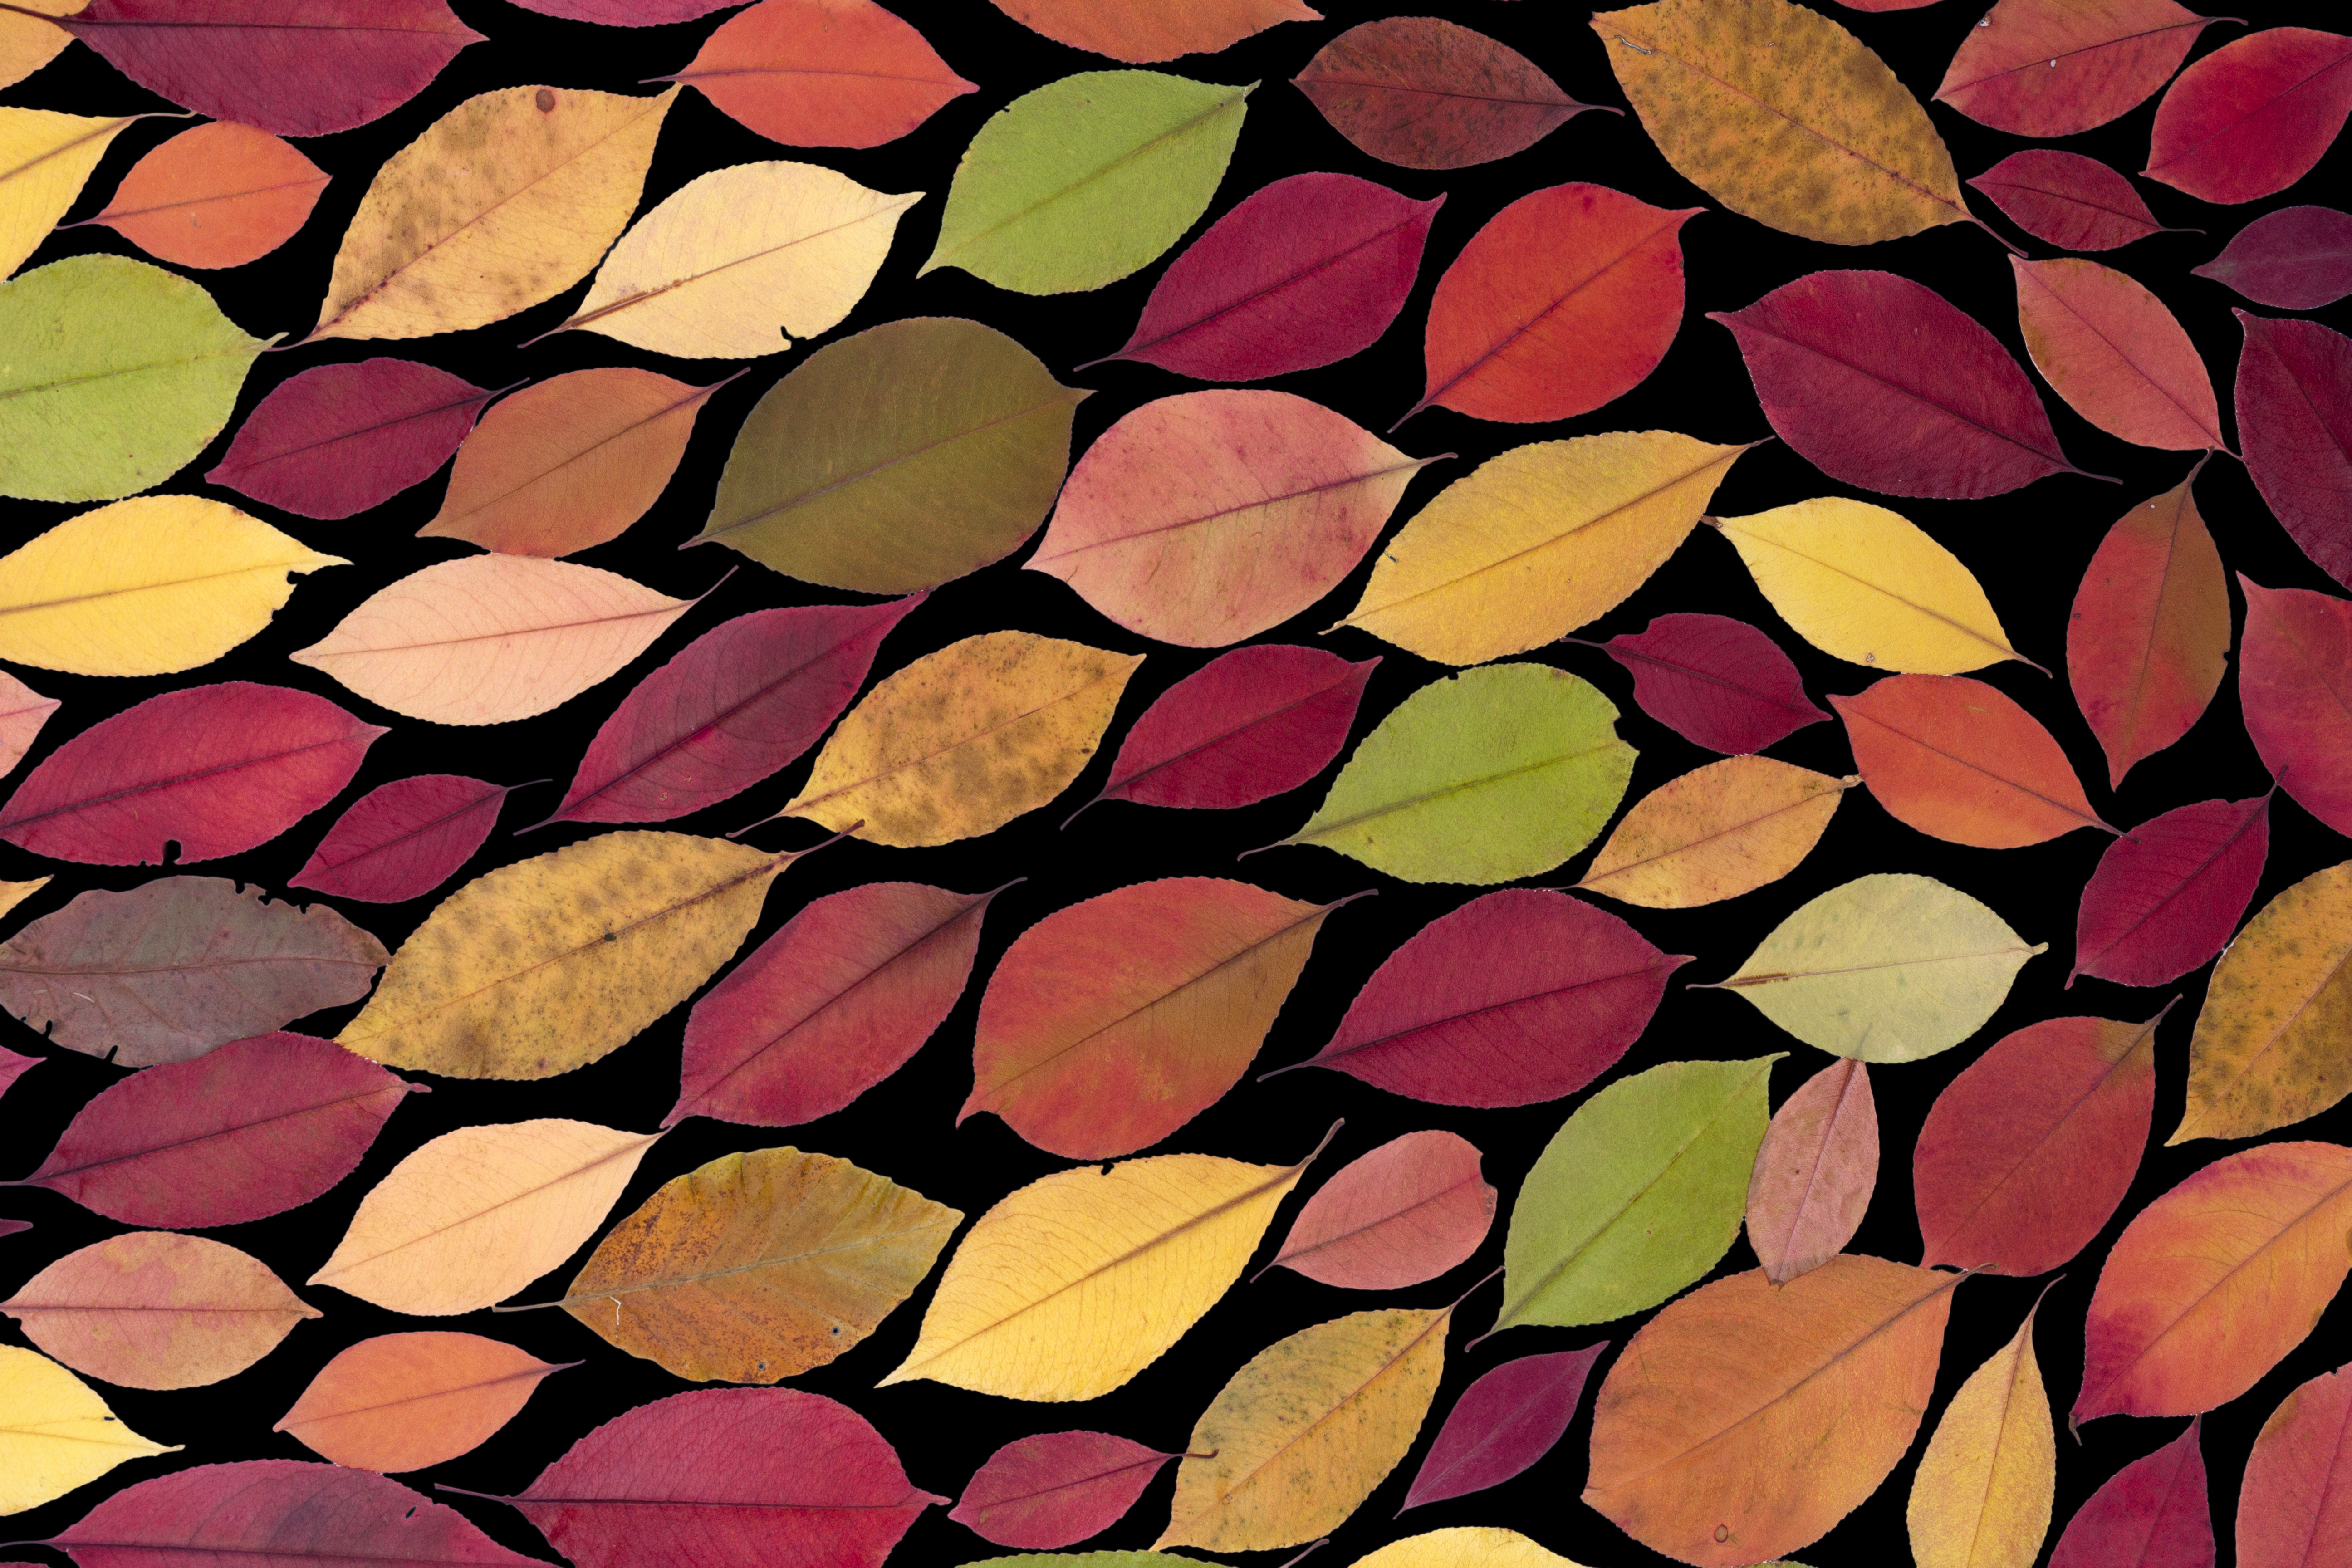
leaf, arid, flower, petal, dry, foliage, pattern, line, red, color, autumn, brown, colorful, pink, maple, circle, arrangement, leaves, textile, art, design, composition, organ, shape, autumn leaf, true leaves, foliage leaf, flooring